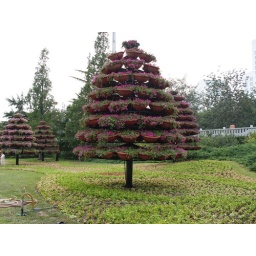
flower pots near the hotel